HMS St Albans (1764)

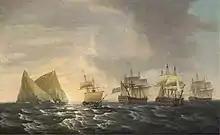
Admiral Pigot's return from the West Indies on board HMS "Formidable" in the company of other Royal Naval warships including "St. Albans" and HM brig "Swift", Dominic Serres

On 15 February 1783 the 74-gun "Magnificent", under Captain Robert Linzee. was on a cruise in company with "Prudent" and "St Albans". "Magnificent" sighted a strange sail and gave chase. She was close enough to identify the mysterious ship as a frigate by 18:00, and by 20:00 as darkness fell the quarry opened fire on her pursuer with her stern guns. "Magnificent" overhauled the French ship by 21:15, and after fifteen minutes forced her to strike her colours. "Magnificent" took possession of , of 36 guns and 300 men under the command of M. le Chevalier du Clesmaur. Shortly after surrendering, "Concorde"s maintopsail caught fire, forcing the crew to cut away the mainmast to extinguish it. "Prudent" and "St Albans" came up two hours later and "Magnificent" towed "Concorde" to St. John's, Antigua.